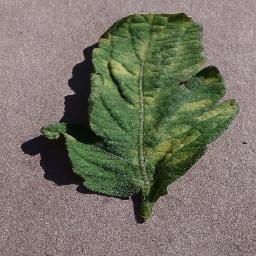
Label: Tomato___Leaf_Mold